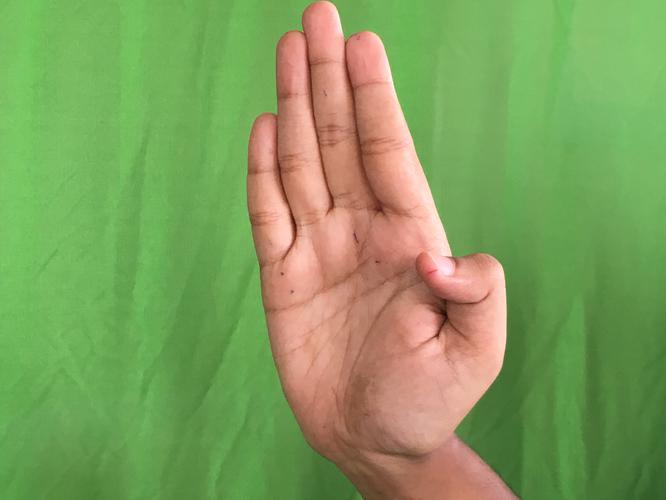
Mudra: Pathaka
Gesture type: single_hand